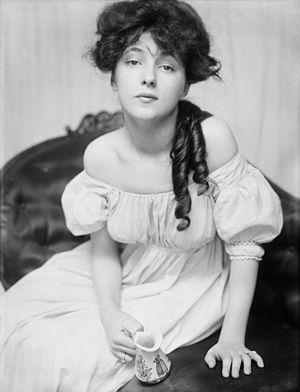
Les femmes sont impliquées dans la photographie depuis les débuts de son invention. Constance Fox Talbot, épouse de Henry Fox Talbot, l'un des acteurs clés du développement de la photographie dans les années 1830 et 1840, a elle-même expérimenté le processus dès 1839. Richard Ovenden lui attribue une image floue d'un court verset du poète irlandais Thomas Moore, qui ferait d'elle la plus ancienne photographe connue.